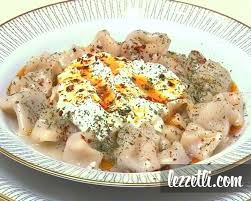
Yemek: manti